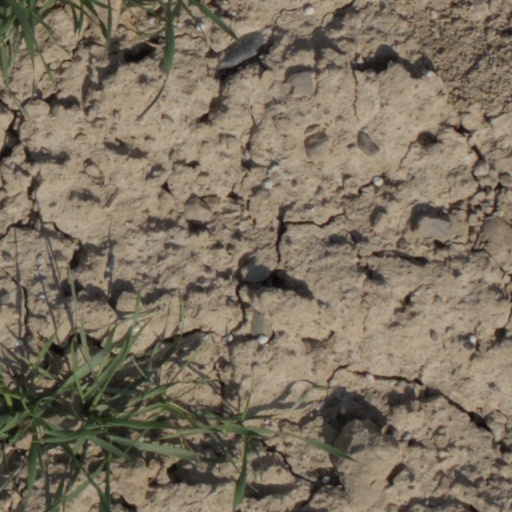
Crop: wheat